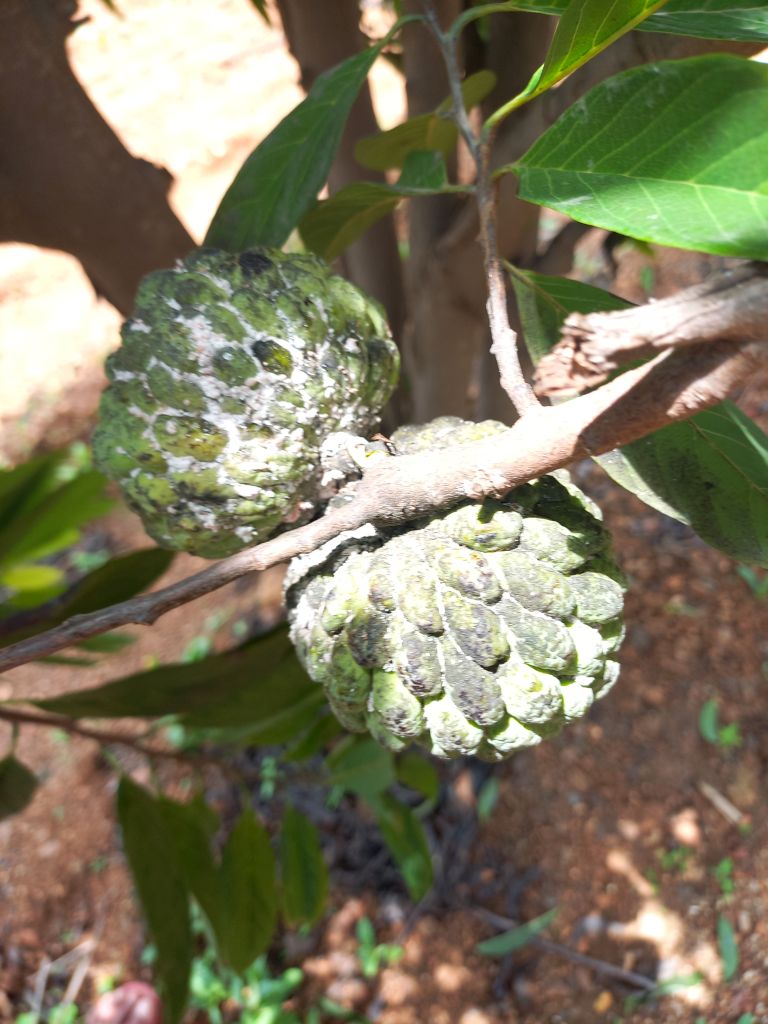
Disease label: Mealy Bug